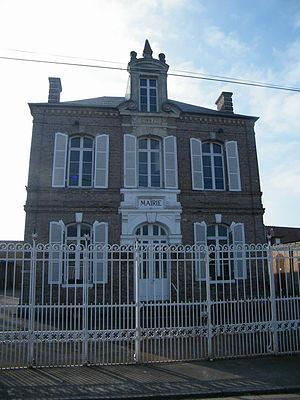
Vergies, Somme, Fr, mairie, ancienne école, bâtiment daté de 1883.
Vergies est une commune française située dans le département de la Somme, en région Hauts-de-France.